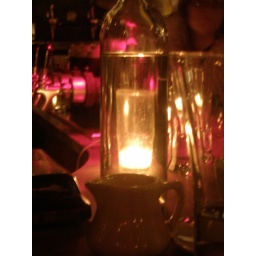
candle in a bottle of water